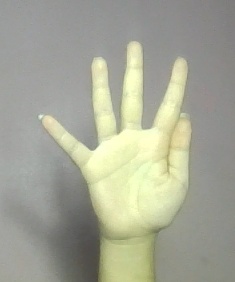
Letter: sheen